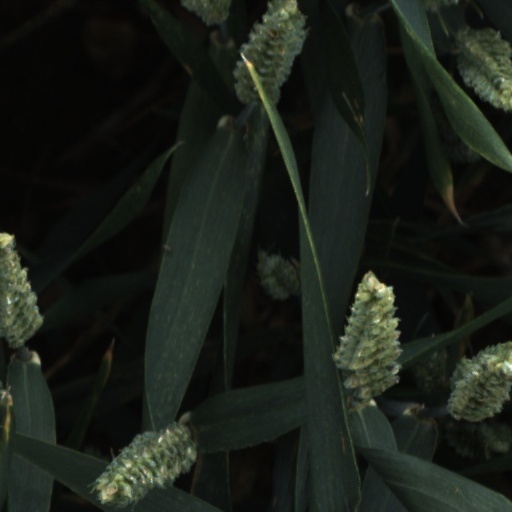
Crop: wheat